Gathorne Gathorne-Hardy, 3rd Earl of Cranbrook

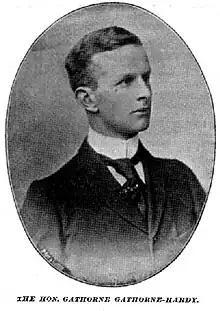
The Hon. Gathorne Gathorne-Hardy, 1895, New Zealand

Gathorne Gathorne-Hardy, 3rd Earl of Cranbrook (18 December 1870 – 23 December 1915), styled as Lord Medway between 1906 and 1911, was a British hereditary peer.